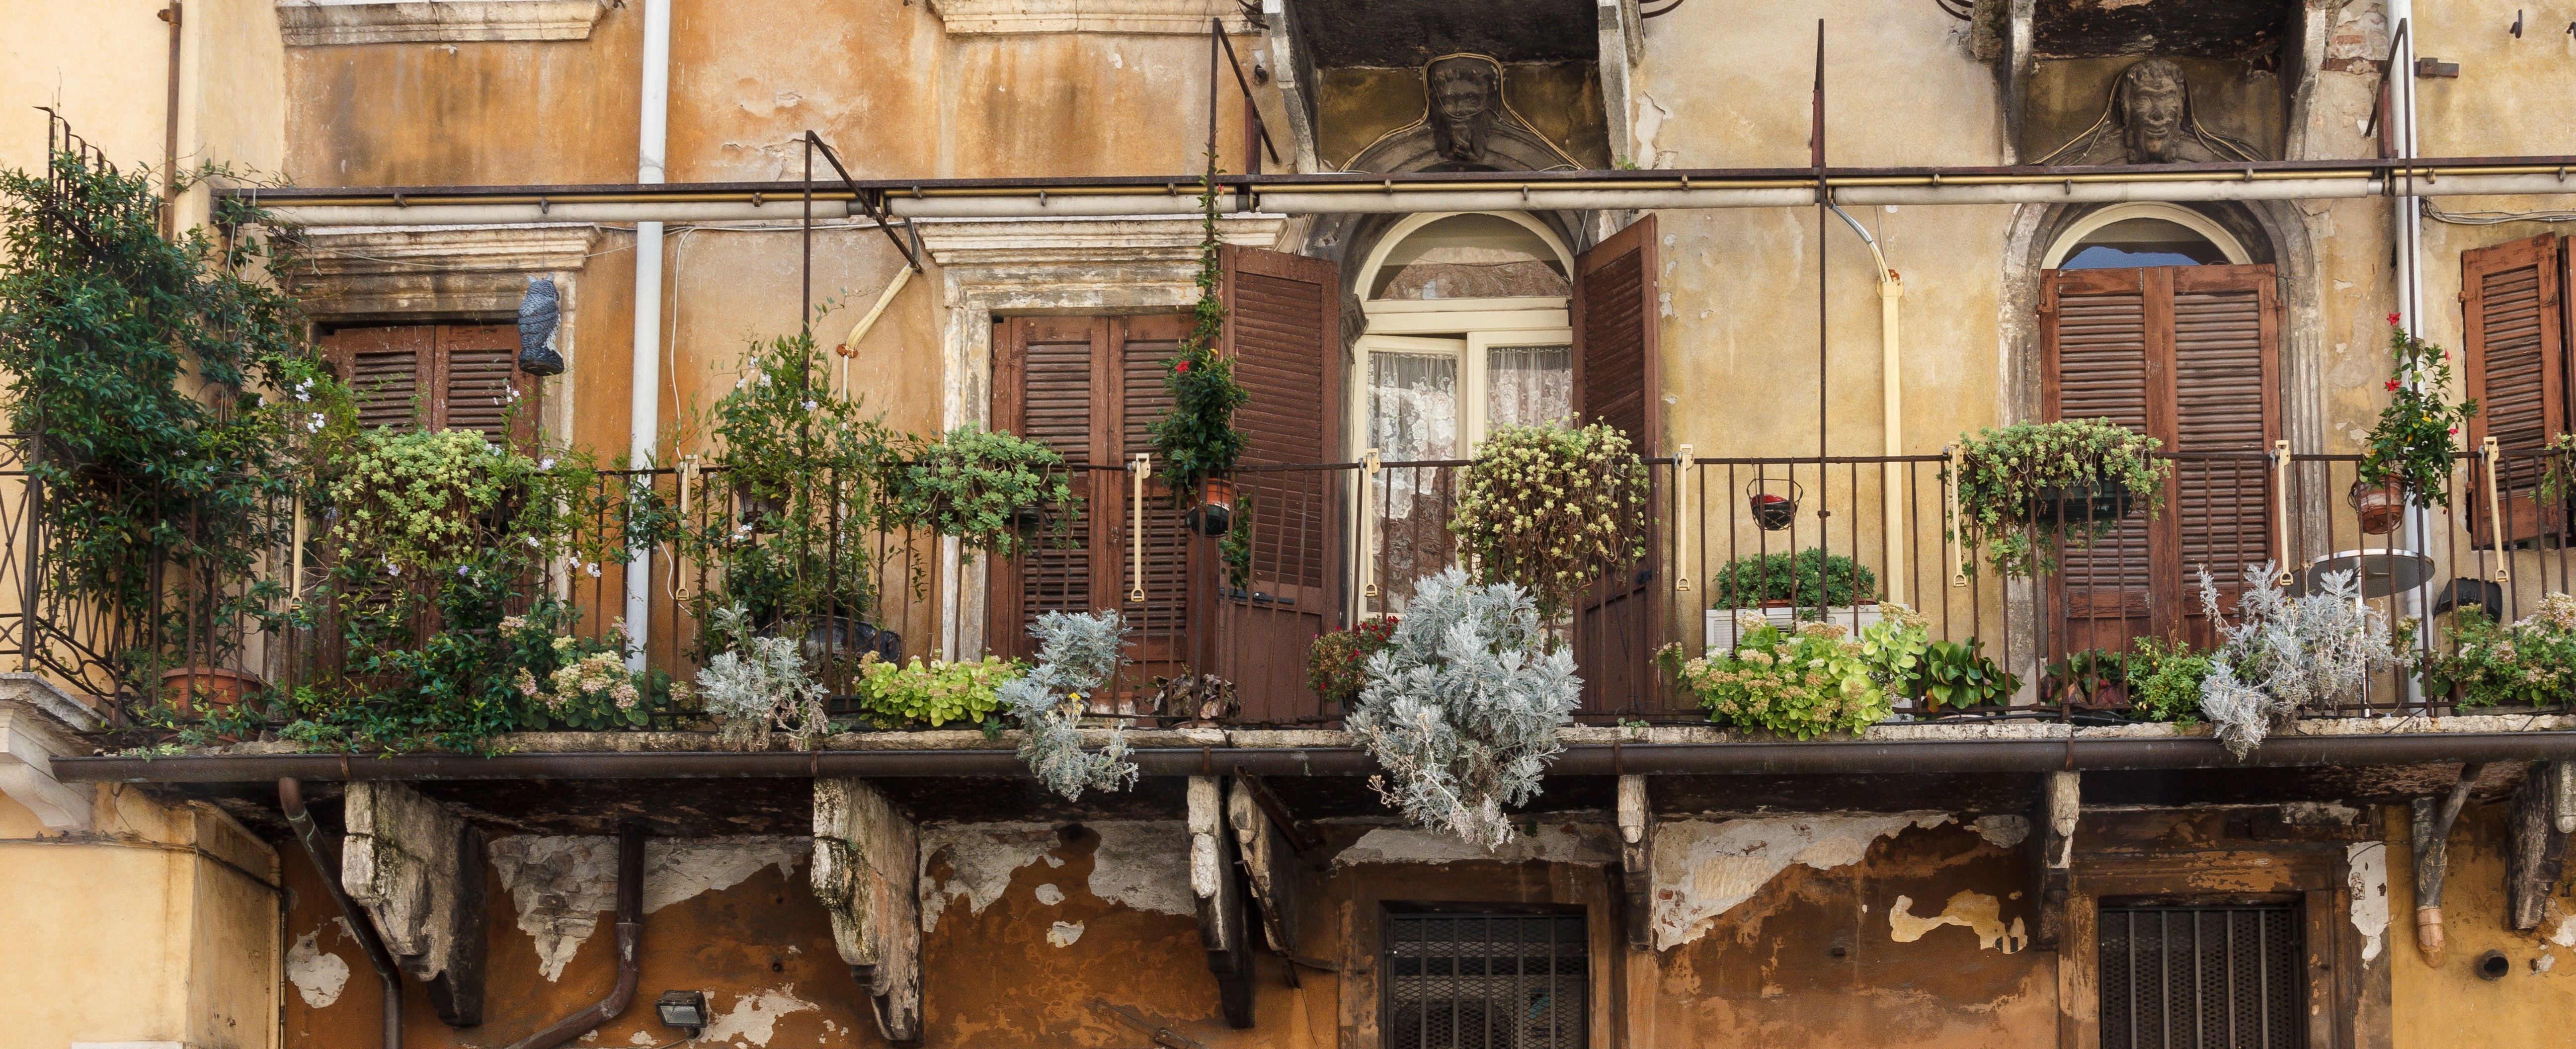
mansion, building, old, home, balcony, facade, property, old town, courtyard, homes, estate, historically, floristry, home front